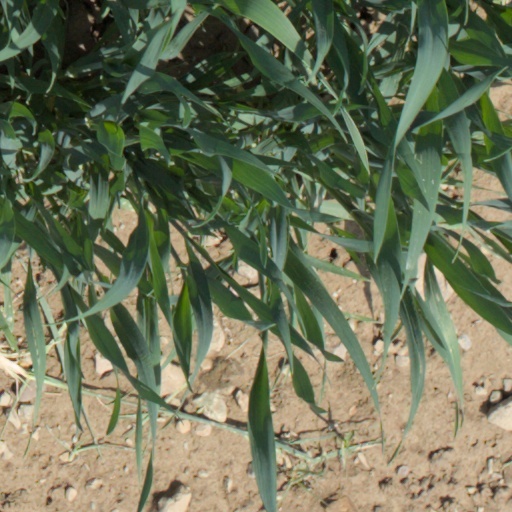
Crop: wheat